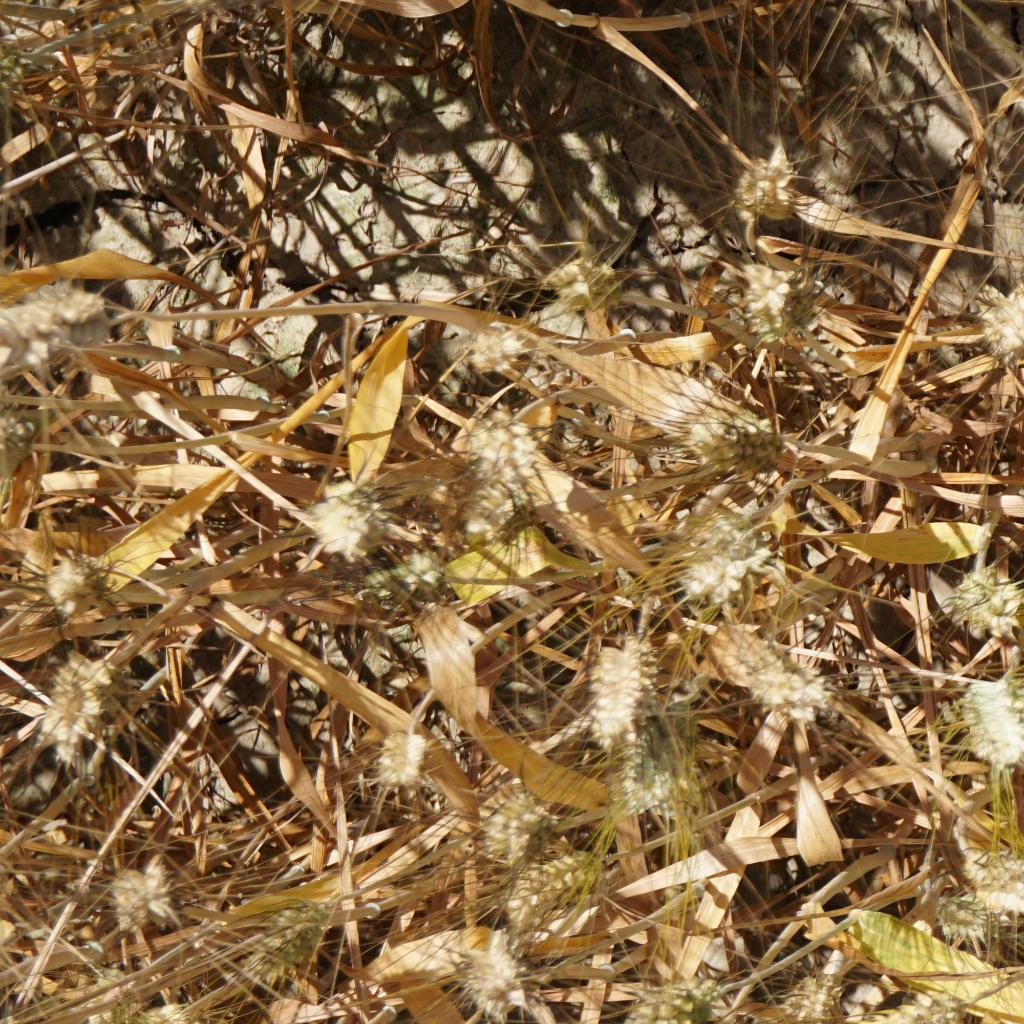
Country: France
Location: Gréoux
Wheat development stage: Filling - Ripening